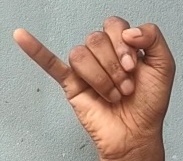
ASL sign: J